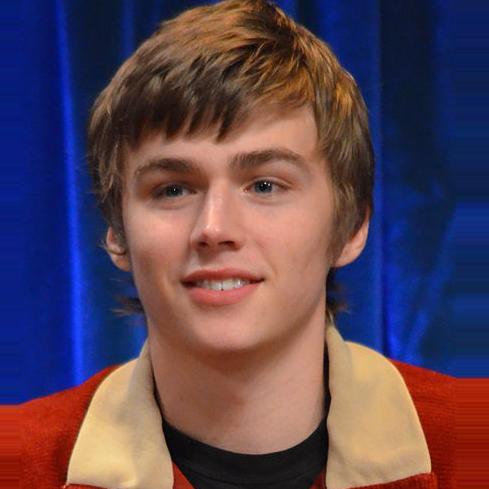
Age: 18